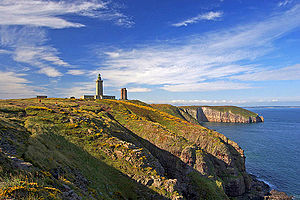
Cap Fréhel
Cap Fréhel.
Cap Fréhel er en halvø i Côtes-d'Armor i det nordlige Bretagne i Frankrig. Stedet er et fuglereservat og ligger 8,5 km fra Fréhel og 4 km fra Plévenon.